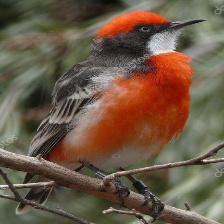
Species: CRIMSON CHAT
Scientific name: EPTHIANURA TRICOLOR